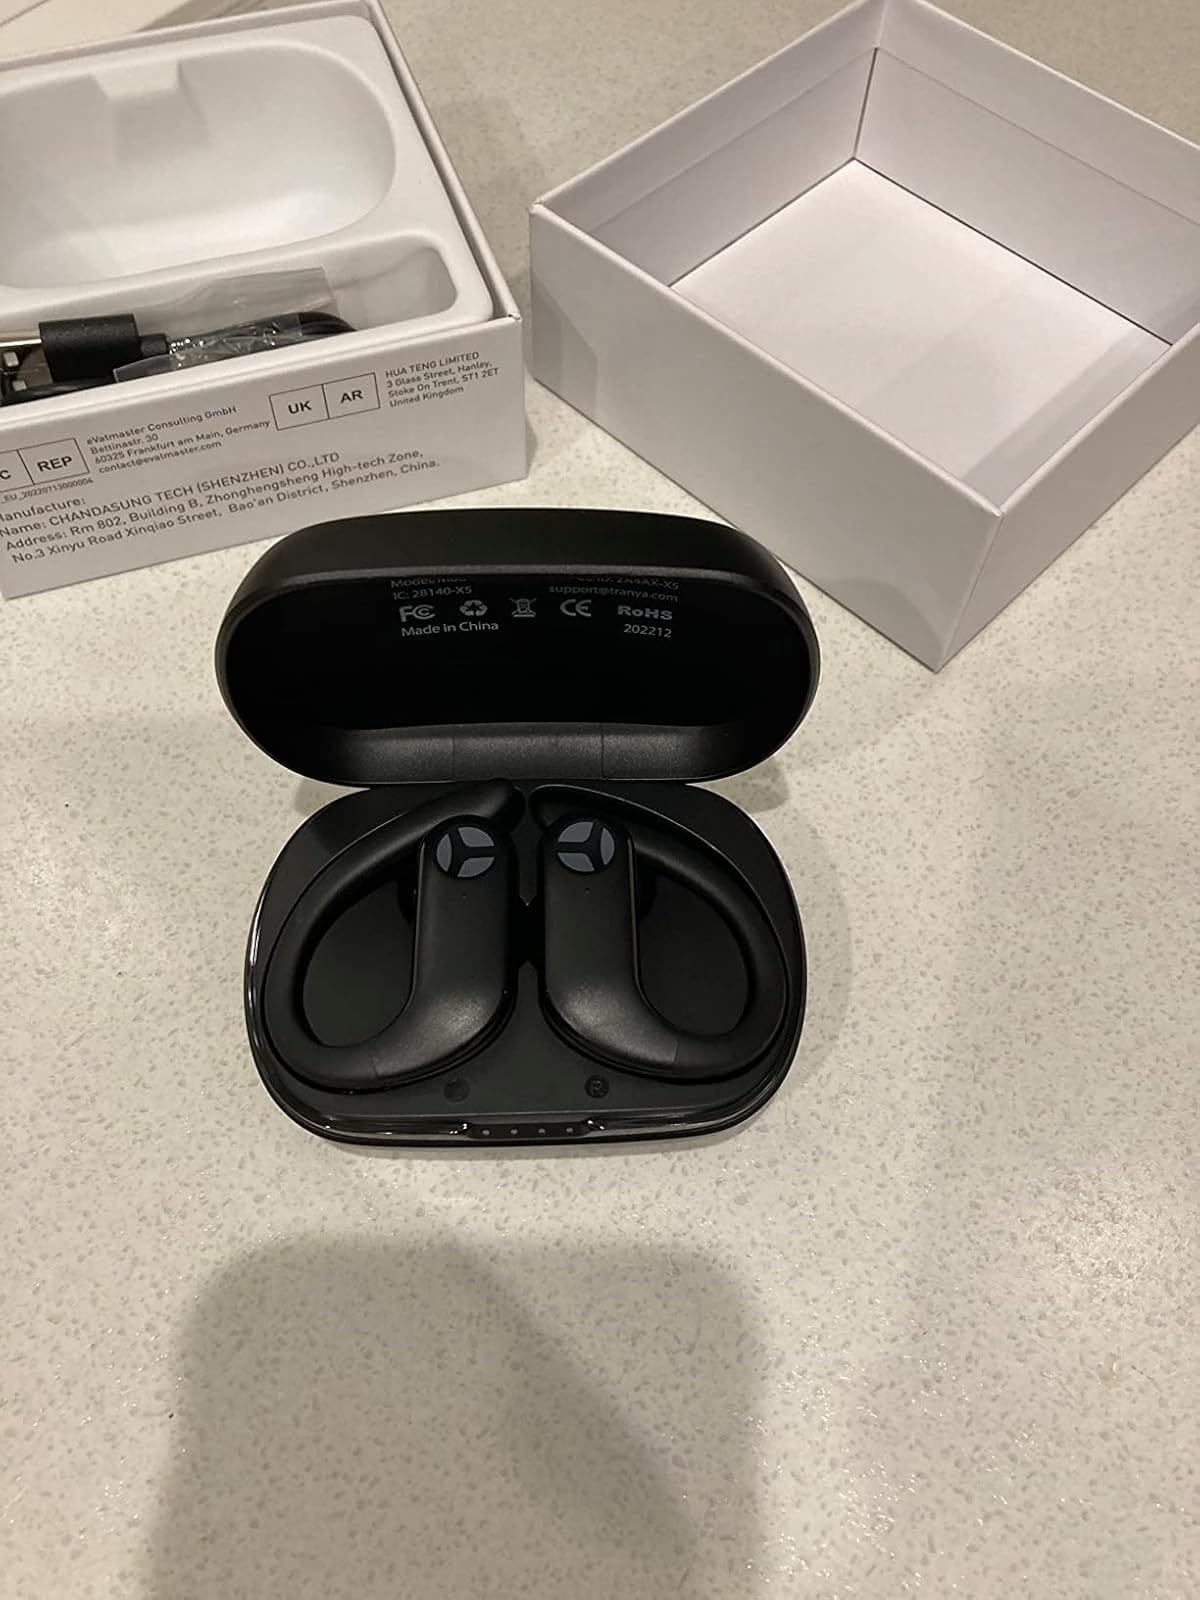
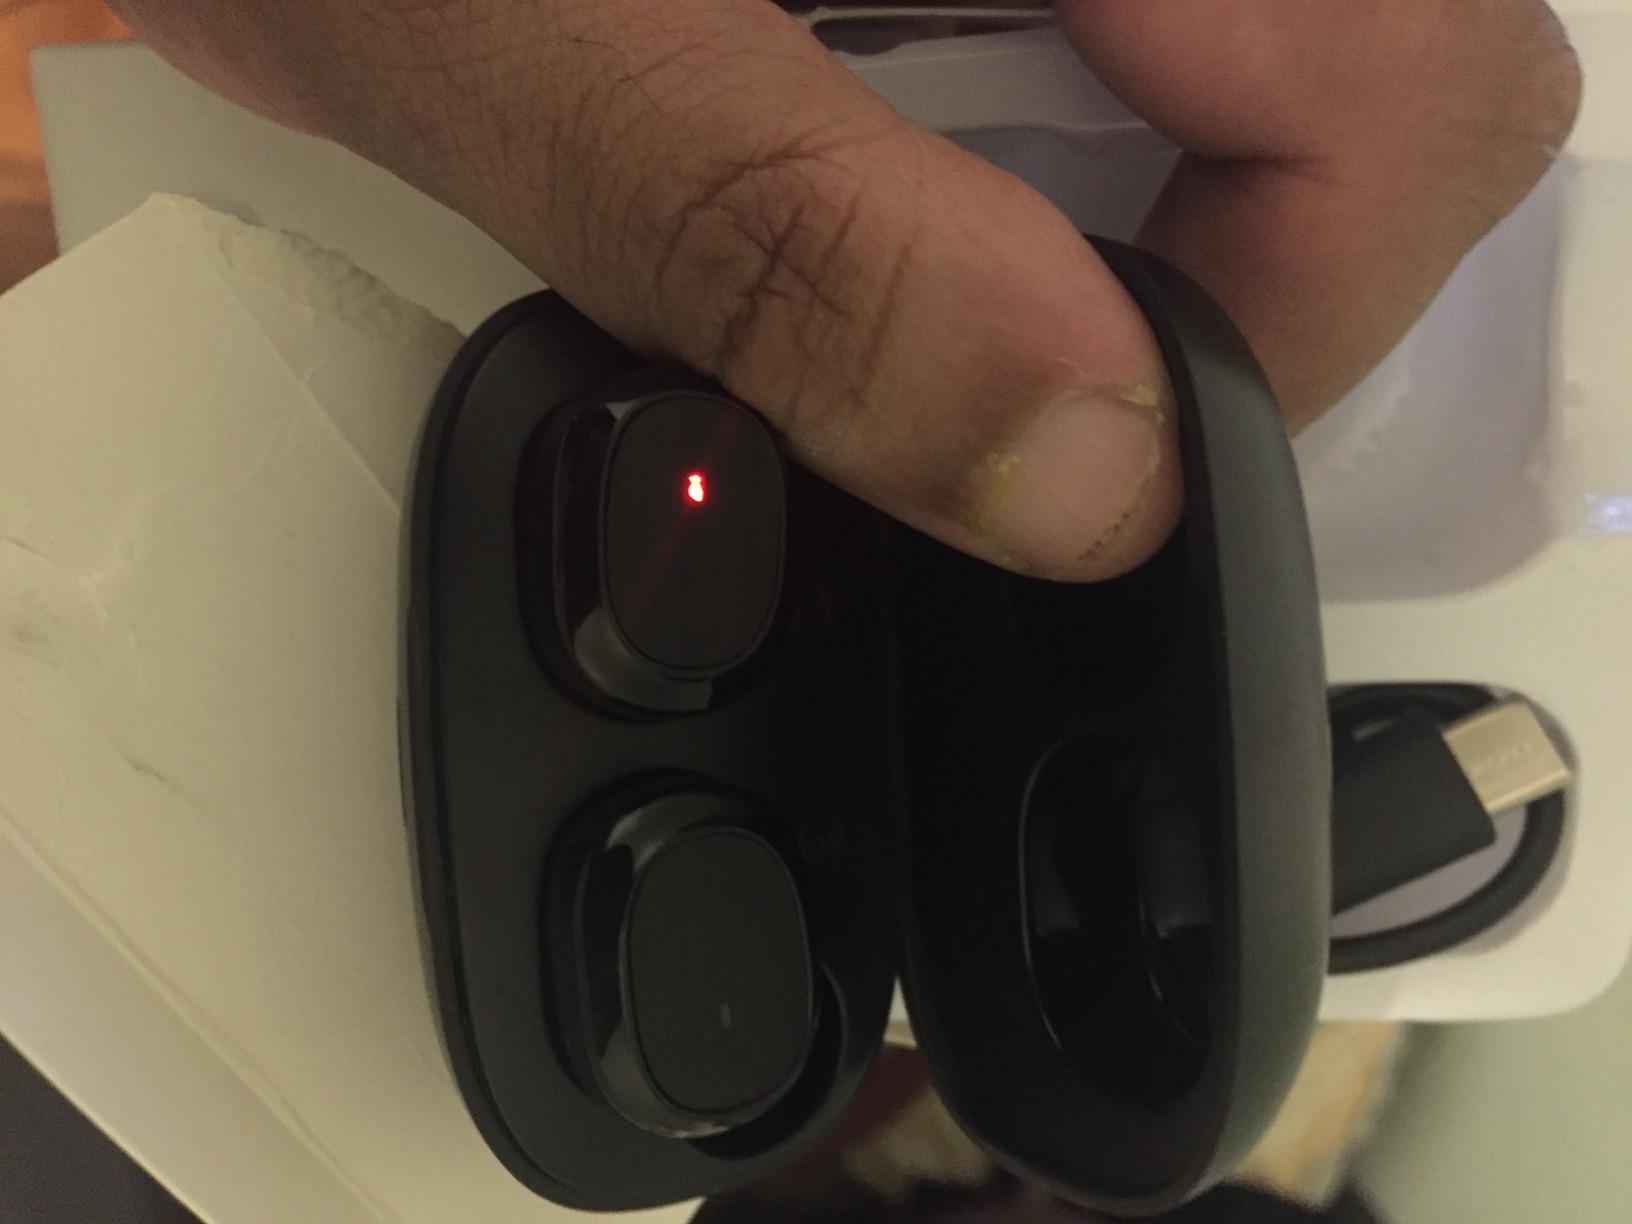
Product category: earbuds
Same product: no